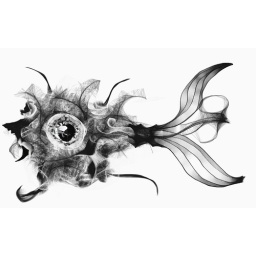
An image created using Harmony by Mr. Doob. I was thinking of a bird and a fish combo thing.